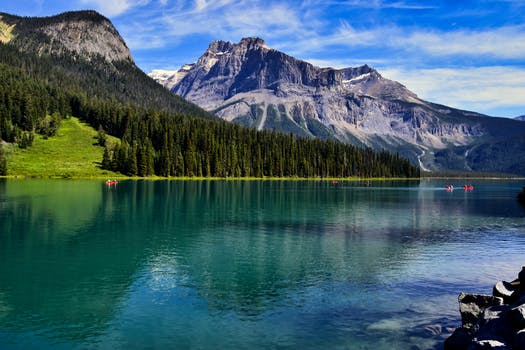
Label: No Watermark